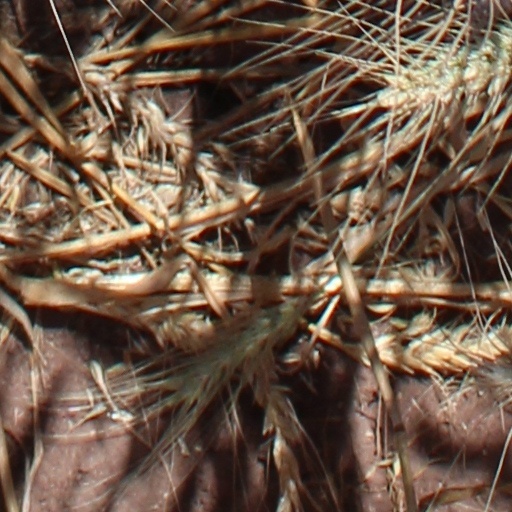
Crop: wheat